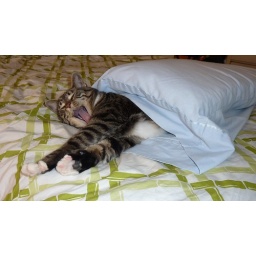
I caught Molly awakening from a nap in her pillow sleeping bag :)